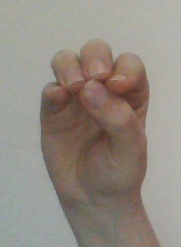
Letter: ha